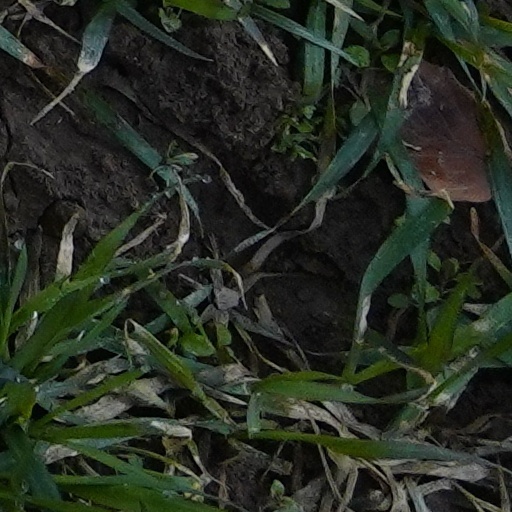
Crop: wheat